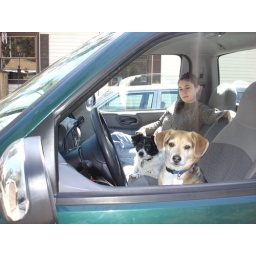
Nothing says redneck like two dogs and a wife in a green Ford!